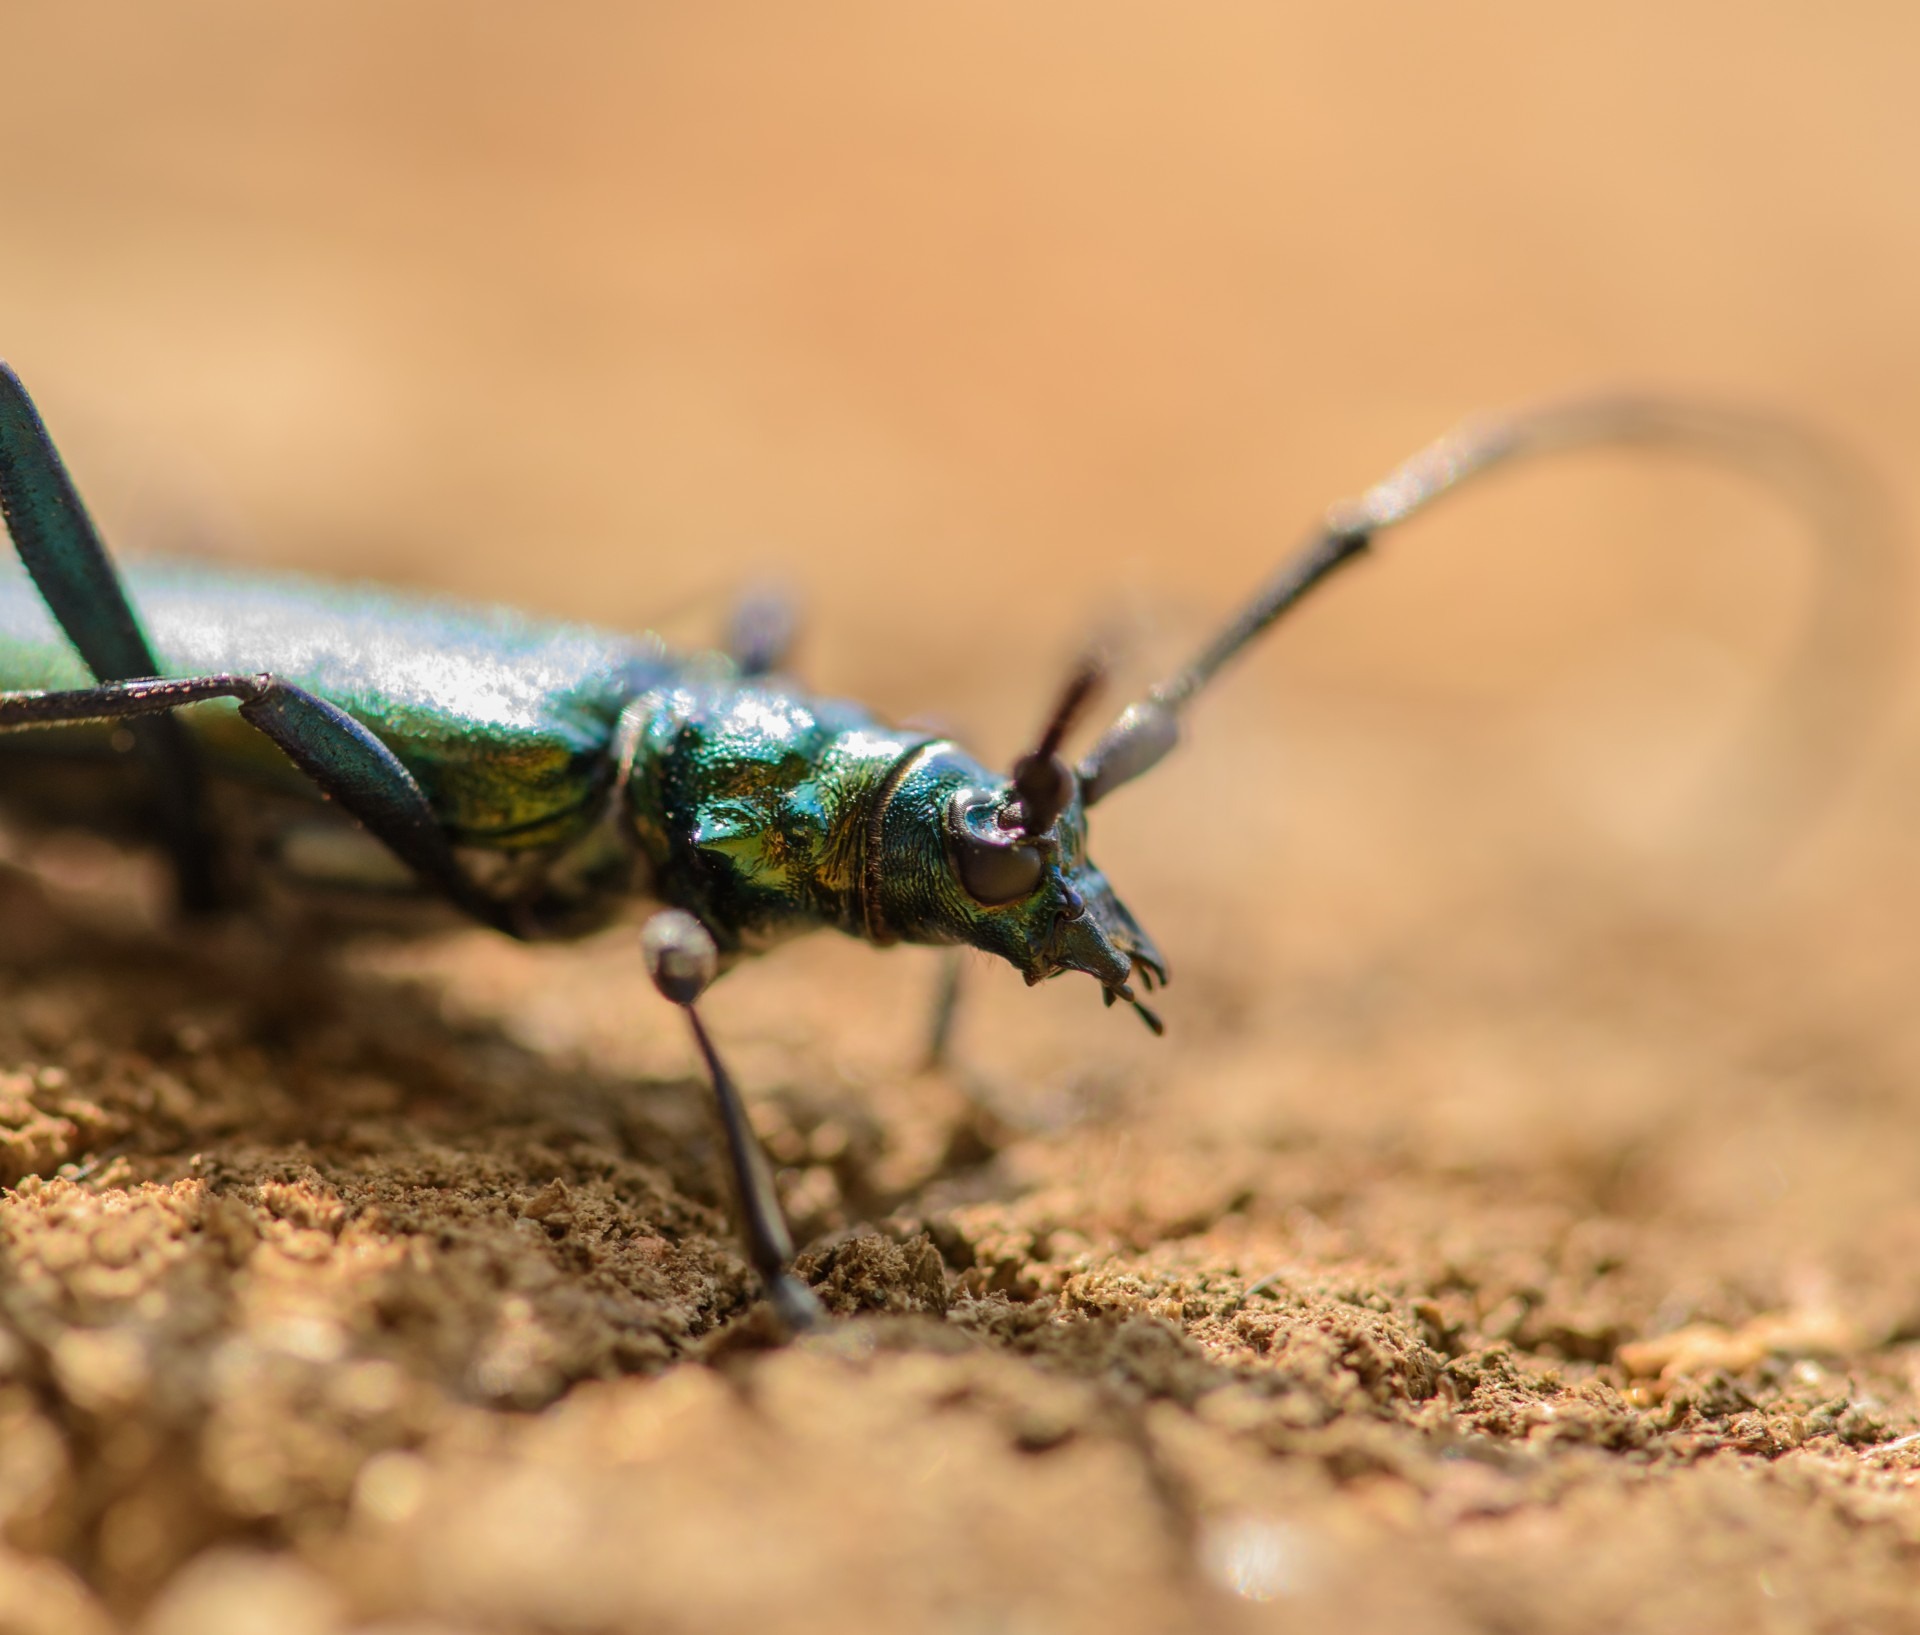
nature, sun, photography, flower, summer, insect, macro, fauna, invertebrate, life, close up, insects, detail, antennae, macro photography, arthropod, blurred background, musk beetle, aromia moschata